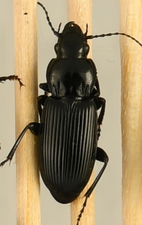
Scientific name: Pterostichus melanarius
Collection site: Woodworth Site (WOOD), plot WOOD_023